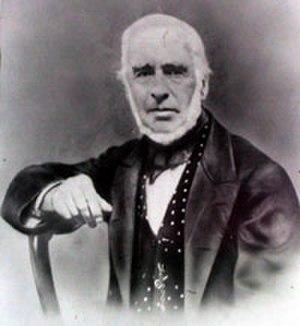
Alphonse Eléonor Sagebien est l'inventeur d’une roue hydraulique : « la roue Sagebien ».